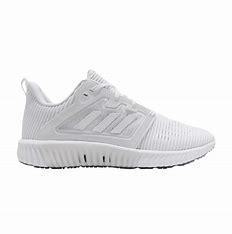
Brand: adidas
Model: Climacool Vent